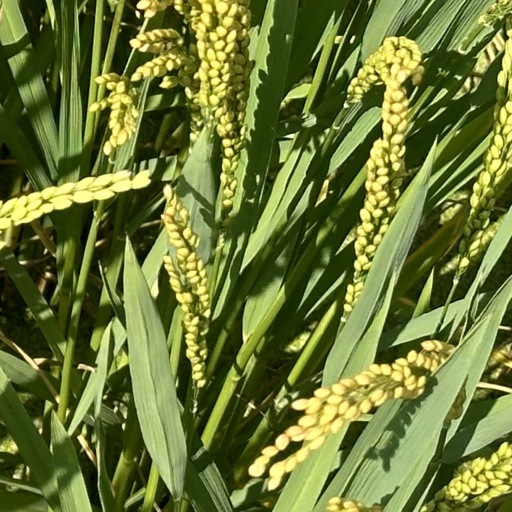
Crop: rice